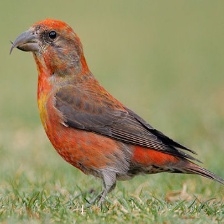
Species: RED CROSSBILL
Scientific name: LOXIA CURVIROSTRA